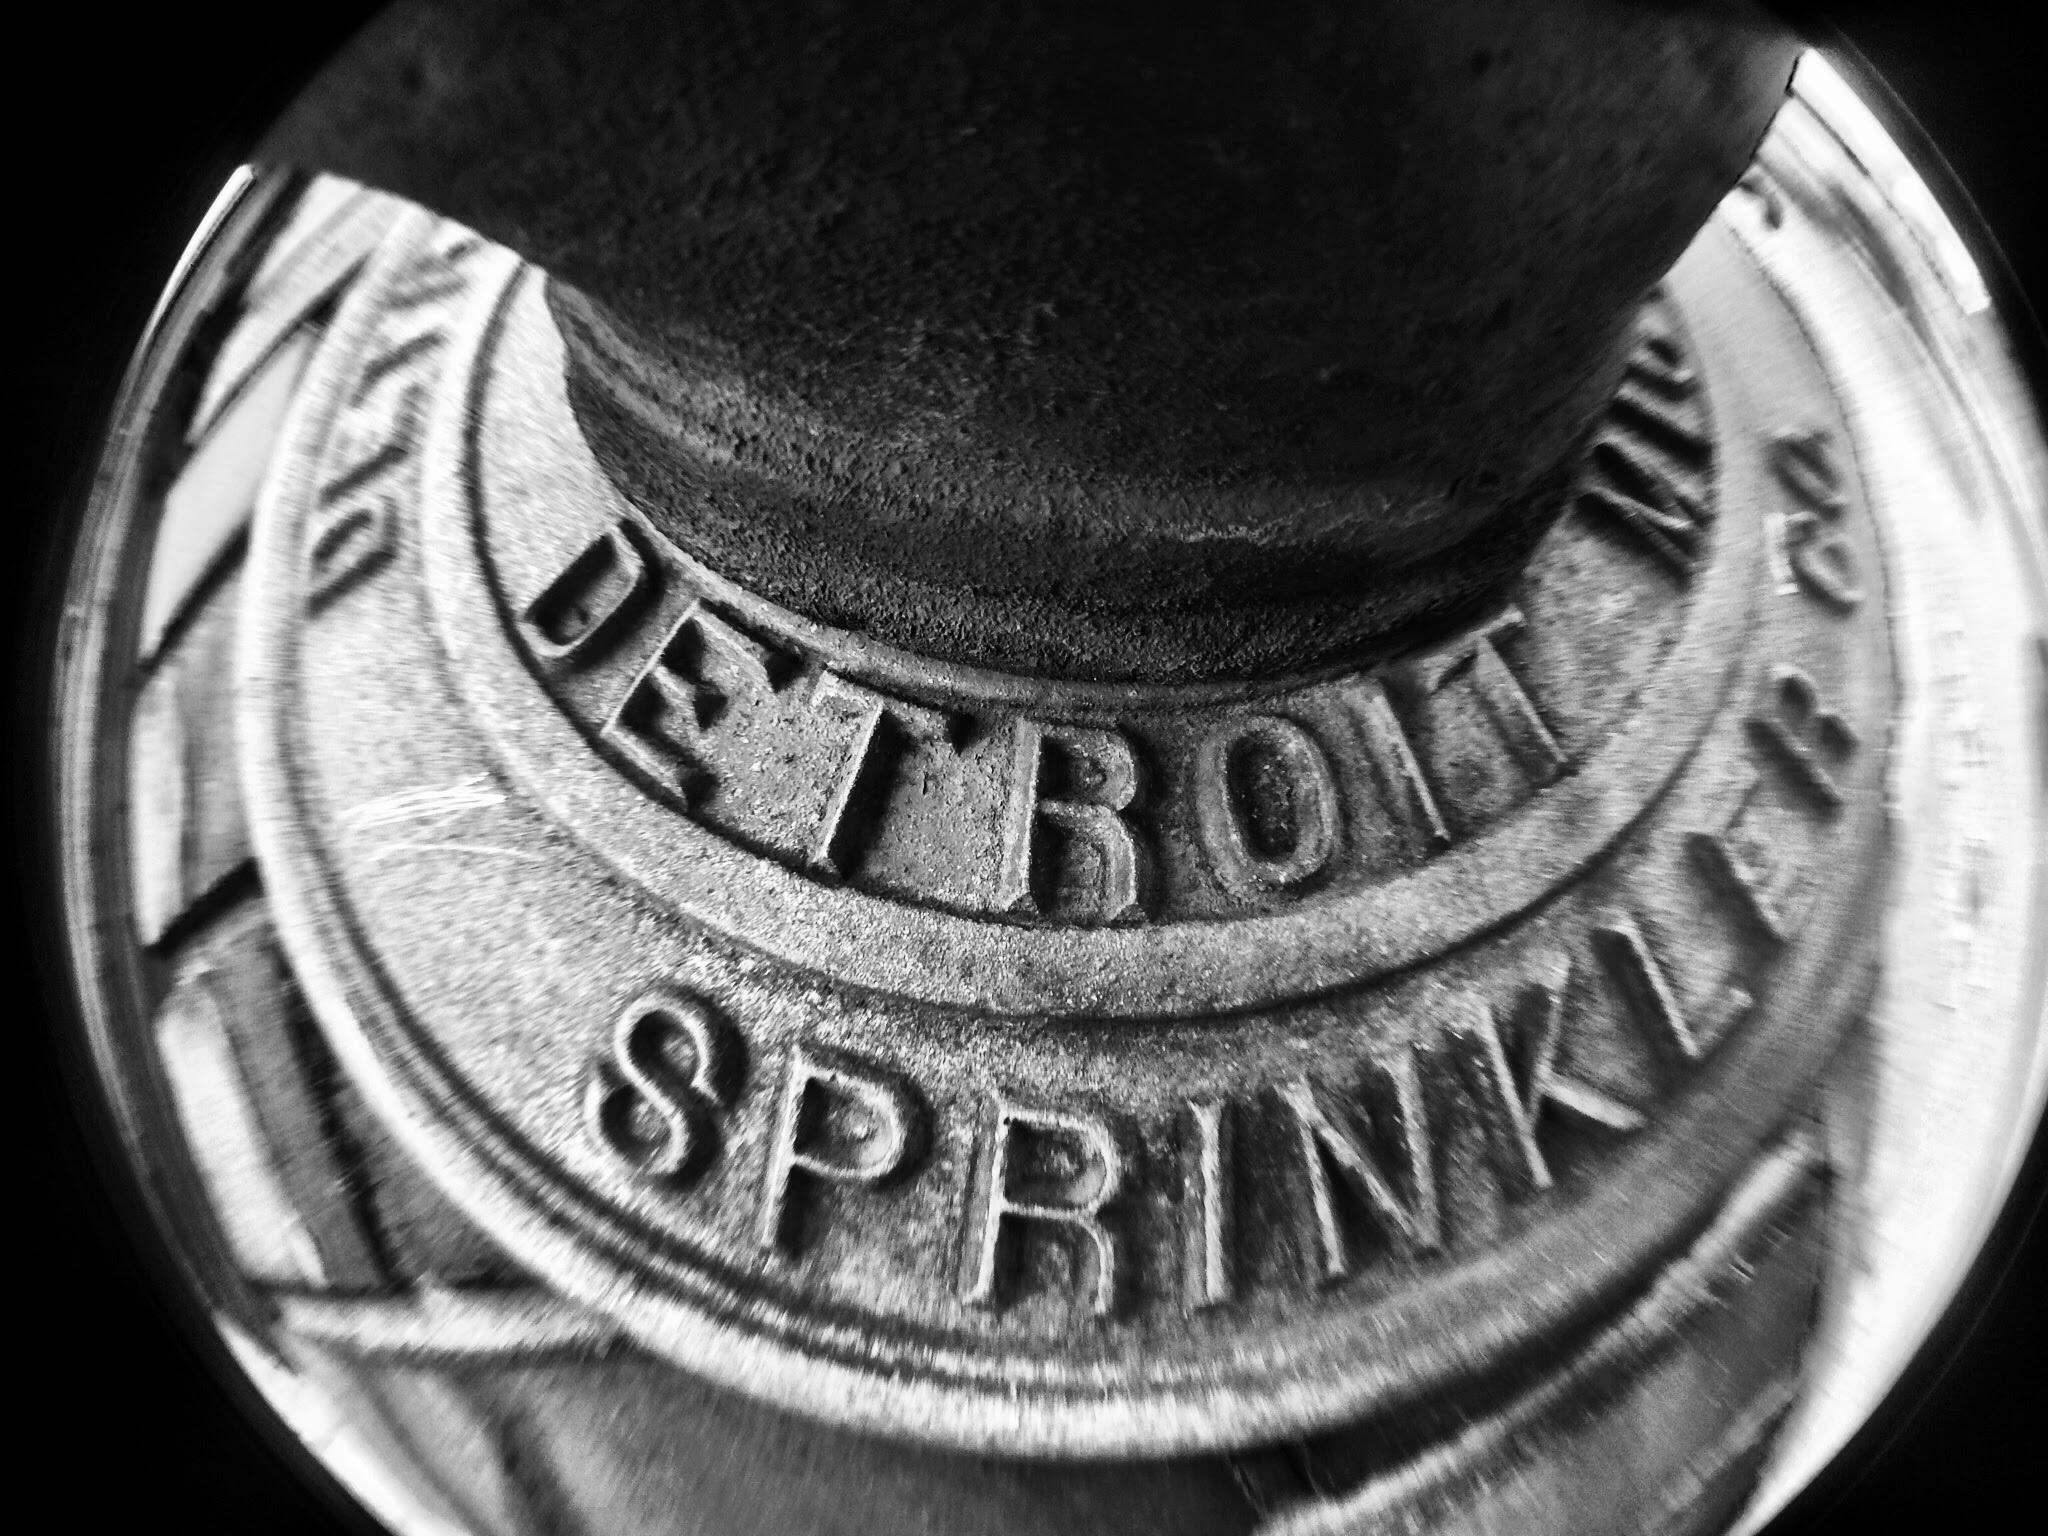
black and white, wheel, money, monochrome, close up, currency, monochrome photography, man made object